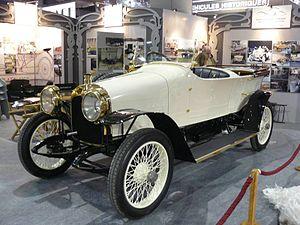
Retromobile 2012
Audi AG est un constructeur d'automobiles, sportives et de luxe allemand, filiale du groupe Volkswagen appelé VAG qui détient la marque à 99,55 %. Le siège social se situe à Ingolstadt en Bavière. Implanté dans 55 pays du monde, Audi est présent sur la plupart des segments du marché des véhicules particuliers, y compris sur celui des sportives de prestiges grâce à ses deux filiales que sont Lamborghini et Audi Sport. En 2012, l’entreprise a vendu 1 524 635 véhicules, un record depuis sa création en 1909, et se classe parmi les constructeurs les plus rentables.